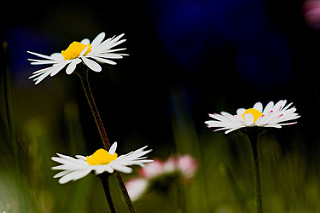
Flower: daisy